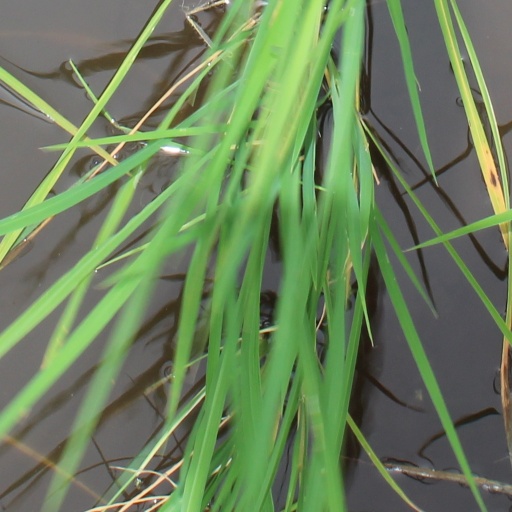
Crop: rice